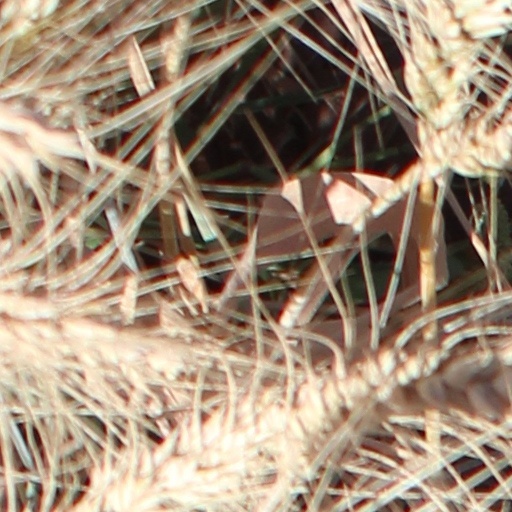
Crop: wheat